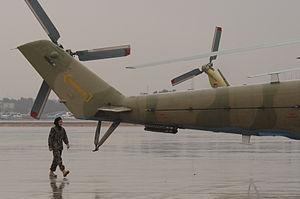
La Force aérienne afghane, est l'une des branches des forces armées afghanes, responsable de la défense aérienne du territoire afghan. Elle est divisée en trois escadres, avec la 1ʳᵉ escadre de Kaboul, la 2ᵉ escadre de Kandahar et la 3ᵉ escadre de Shindand. Le centre de commandement de la force aérienne afghane est situé sur l'aéroport international de Kaboul et la base aérienne de Shindand dans la province de Hérât sert de terrain d'entraînement principal.